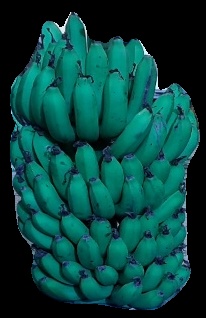
Variety: pachbale
Grade: grade2